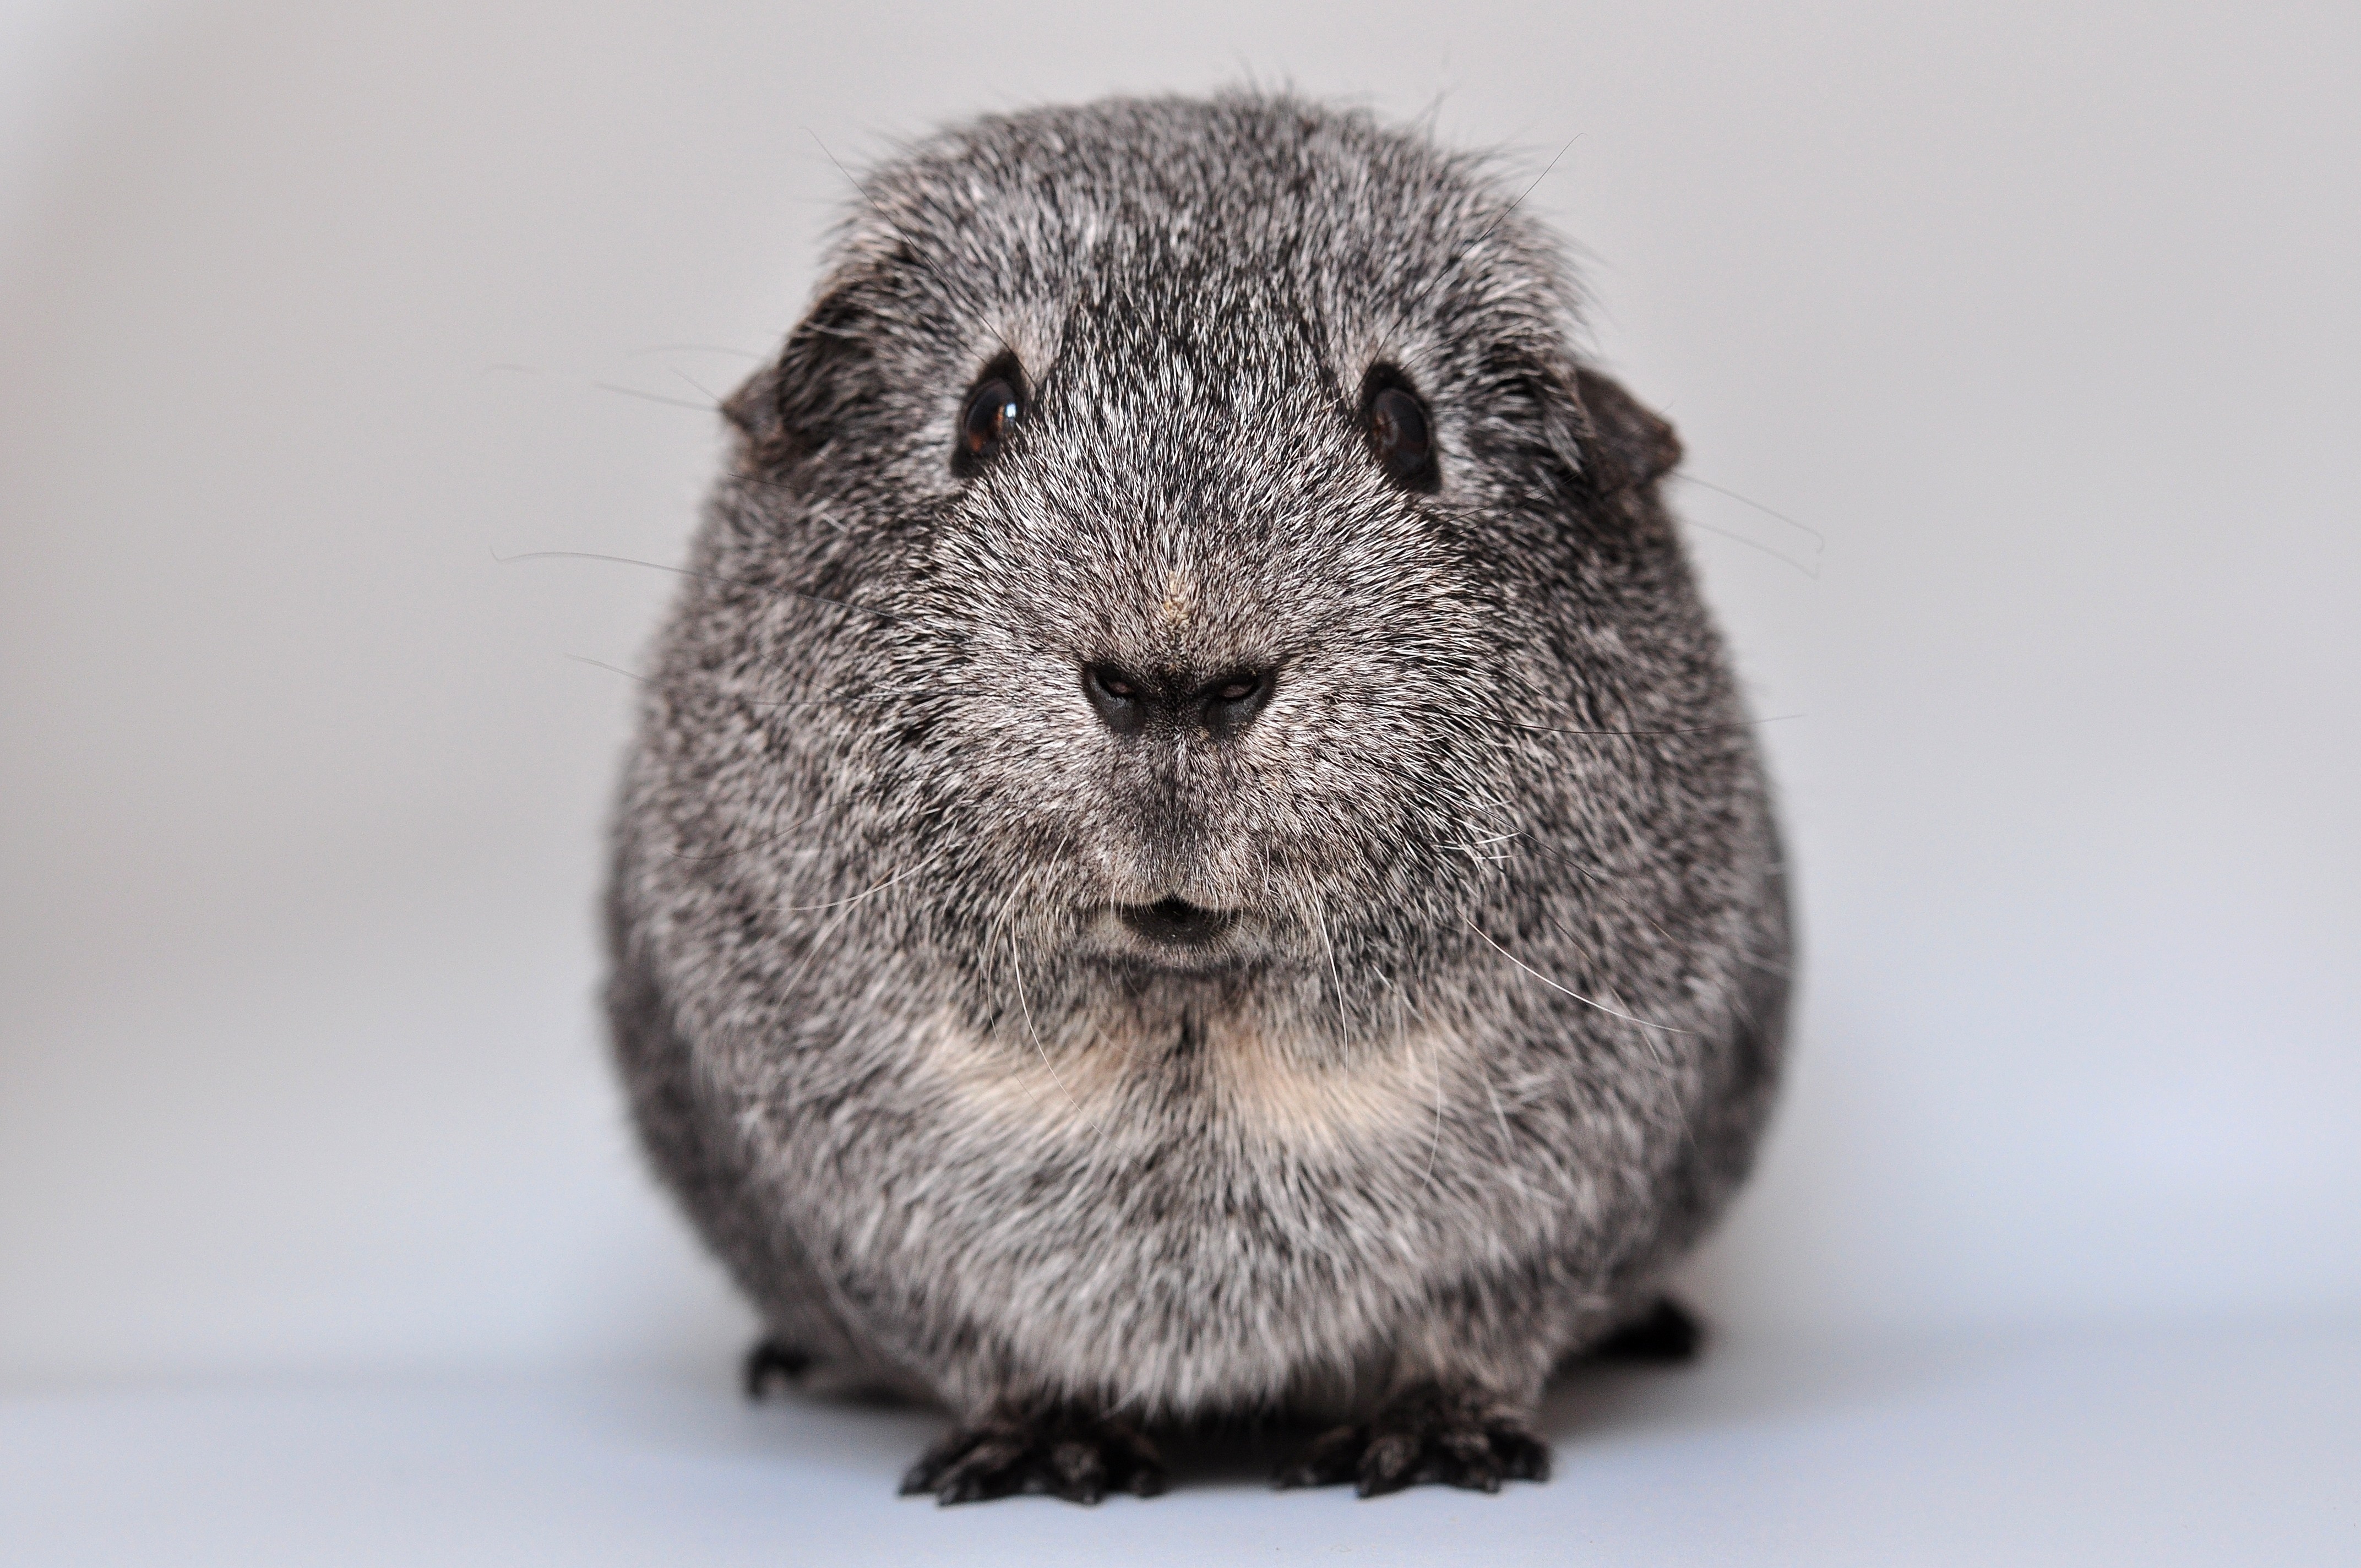
animal, pet, portrait, mammal, rodent, fauna, guinea pig, whiskers, silver, vertebrate, nager, chinchilla, from the front, smooth hair, agouti, degu